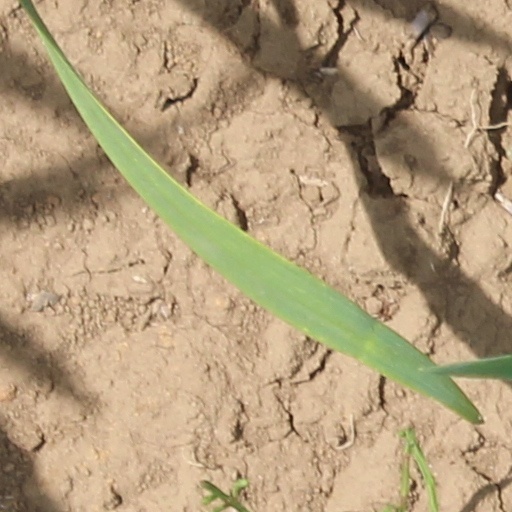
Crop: wheat